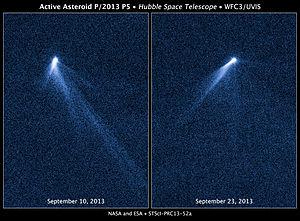
311P/PANSTARRS est un astéroïde ou une comète de la ceinture principale découvert par le télescope Pan-STARRS le 27 août 2013. Il fait environ 500 mètres de diamètre pour une masse volumique évaluée à environ 3 300 kg¹ m⁻³.